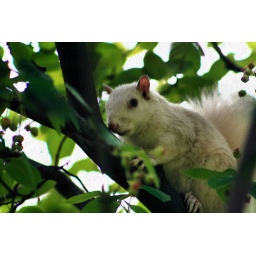
A white squirrel hiding up in a tree today on the Oberlin College campus.